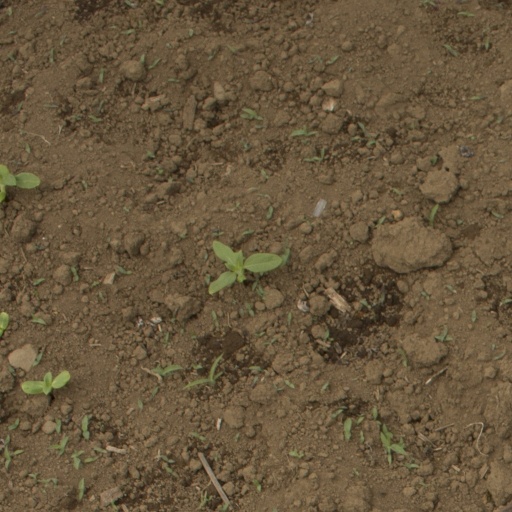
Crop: Jerusalem artichoke